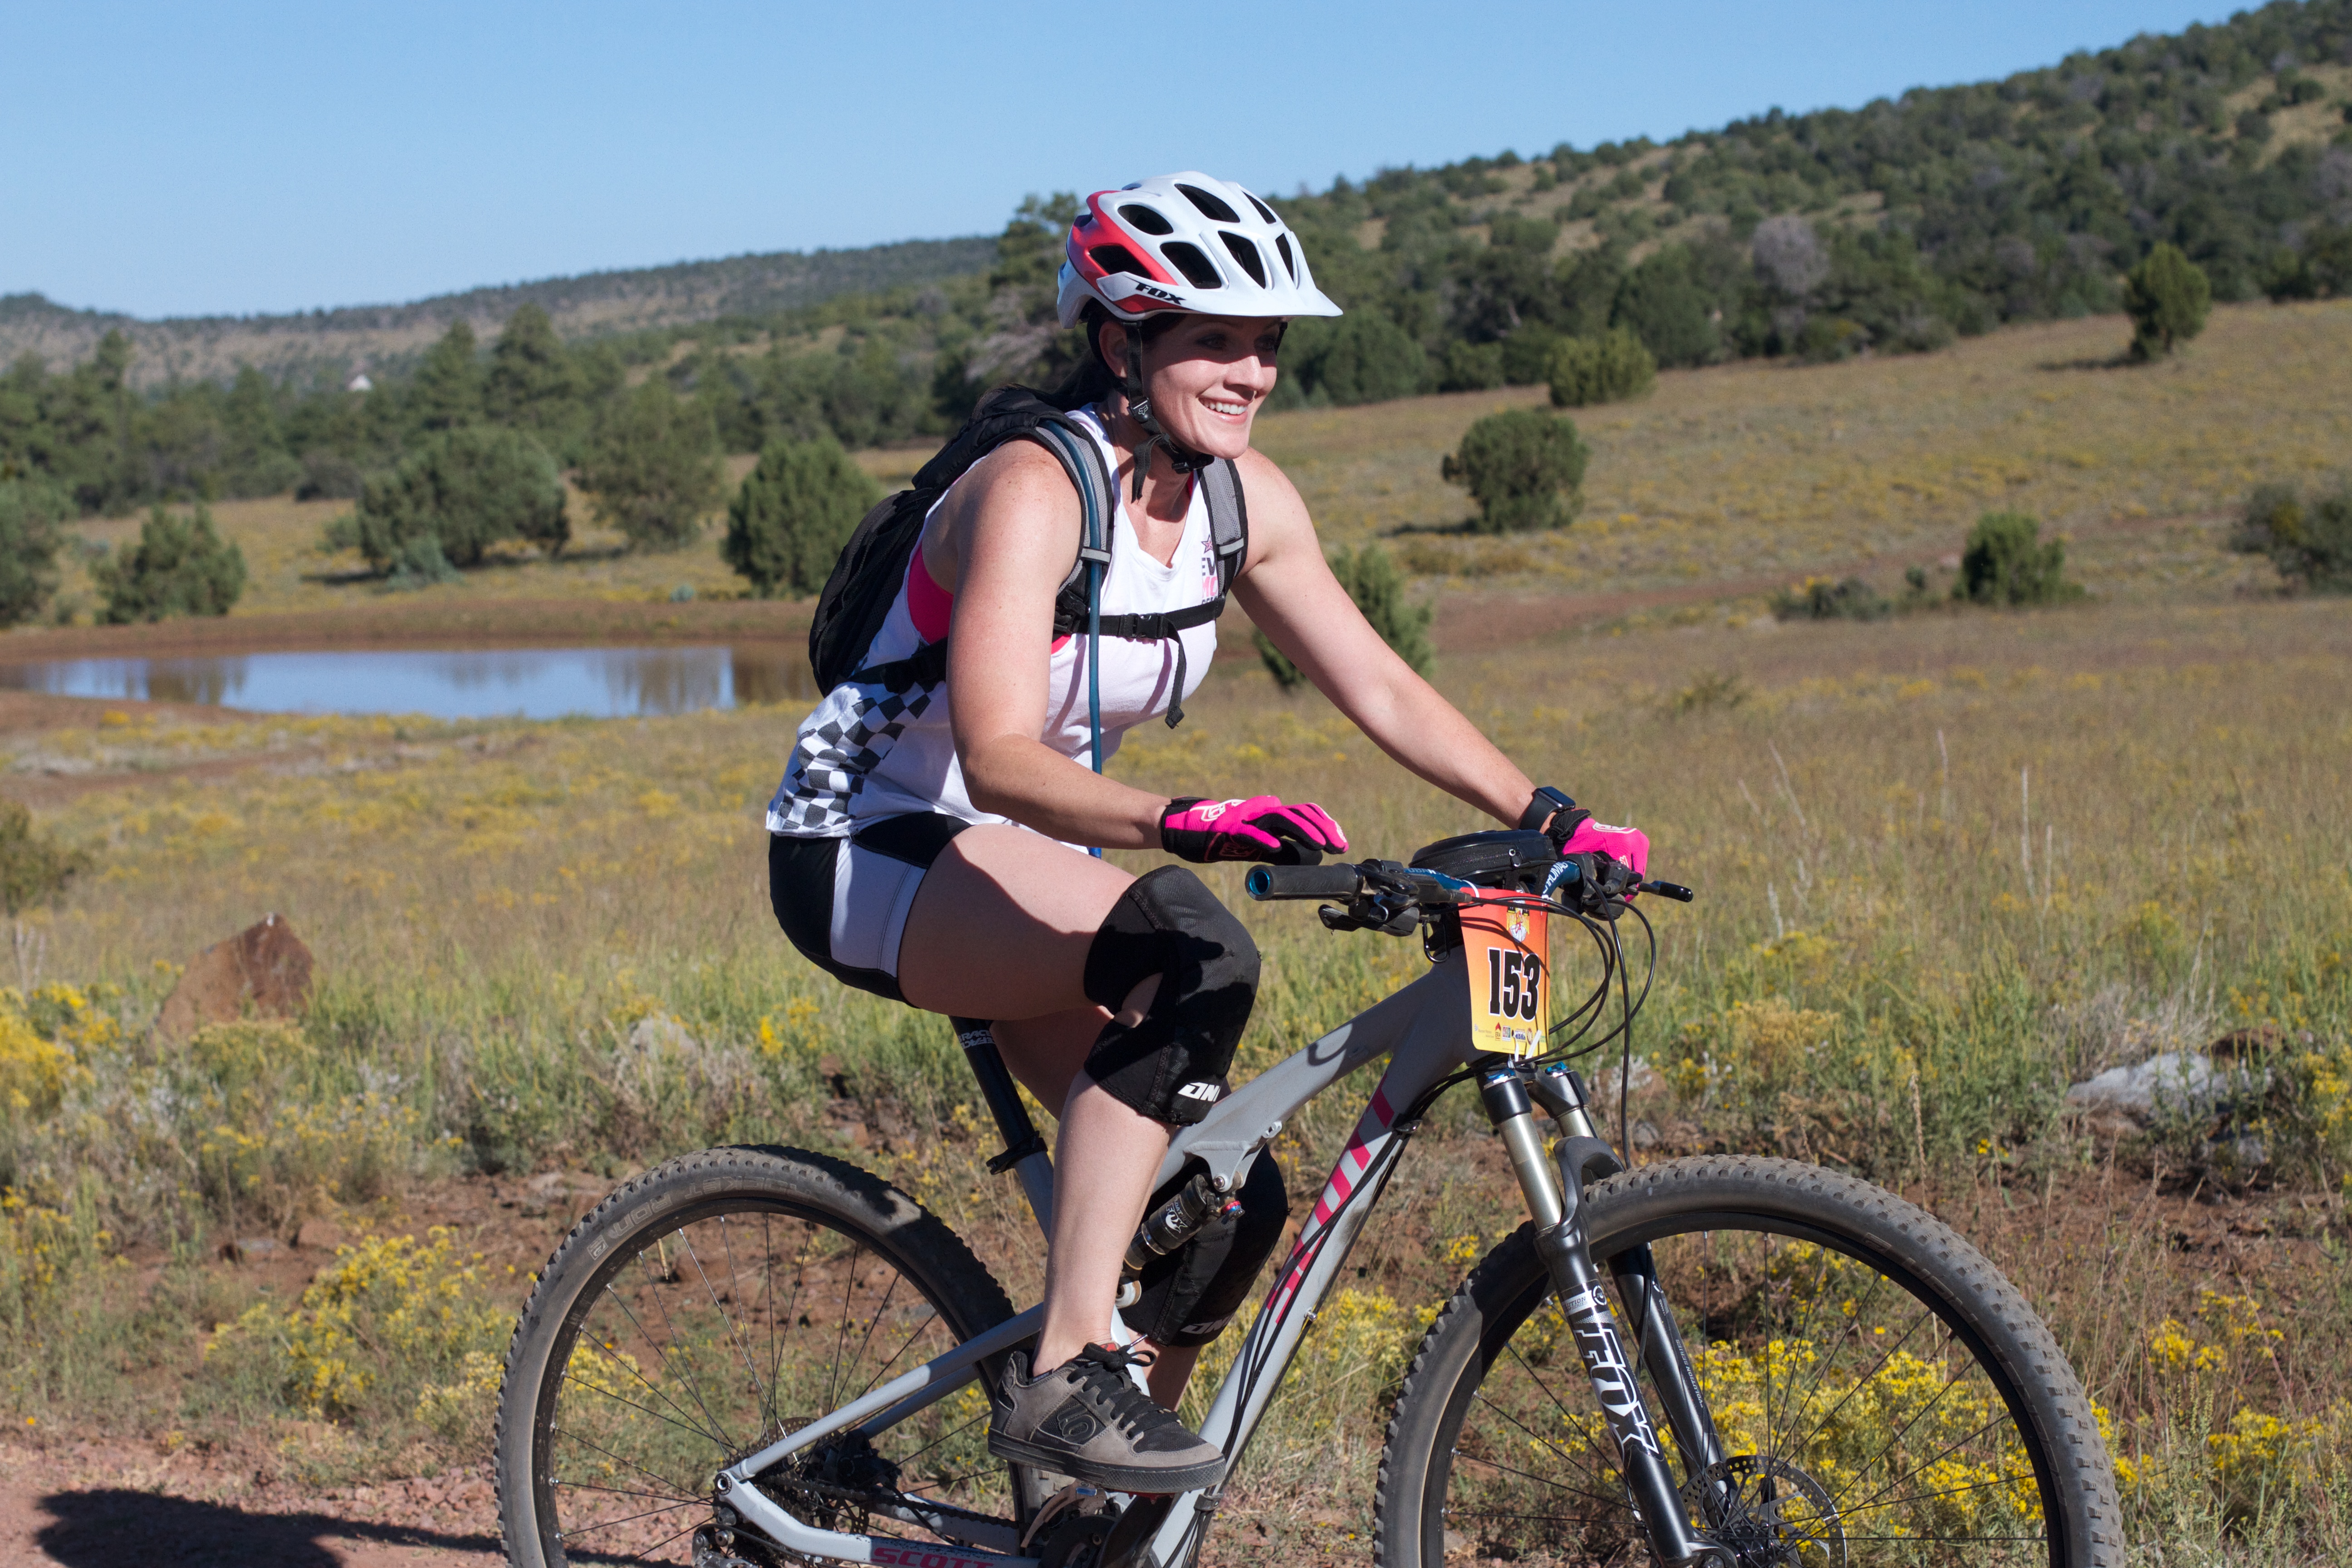
bicycle, vehicle, extreme sport, sports equipment, mountain bike, cycling, race, sports, fotr, mountain biking, road cycling, land vehicle, cycle sport, cyclo cross, bicycle racing, road bicycle, endurance sports, racing bicycle, road bicycle racing, duathlon, mountain bike racing, cross country cycling